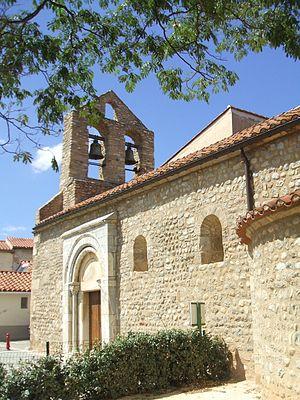
Brouilla (Pyrénées-Orientales, Languedoc-Roussillon, France)
Cet article recense les monuments historiques des Pyrénées-Orientales, en France.
Brouilla est une commune française située dans le département des Pyrénées-Orientales, en région Occitanie.
L'église Sainte-Marie est une église romane située à Brouilla, dans le département français des Pyrénées-Orientales.